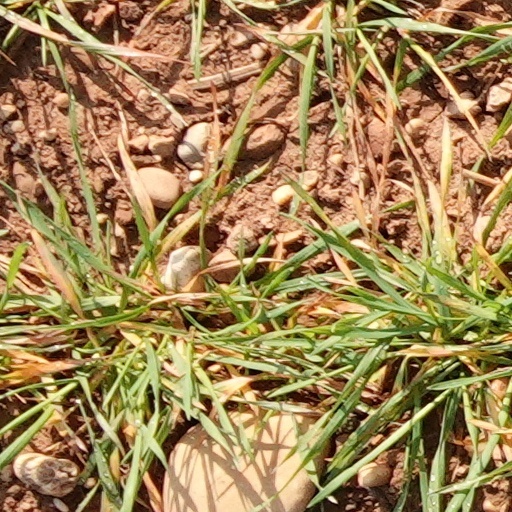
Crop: wheat